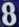
Number: 8